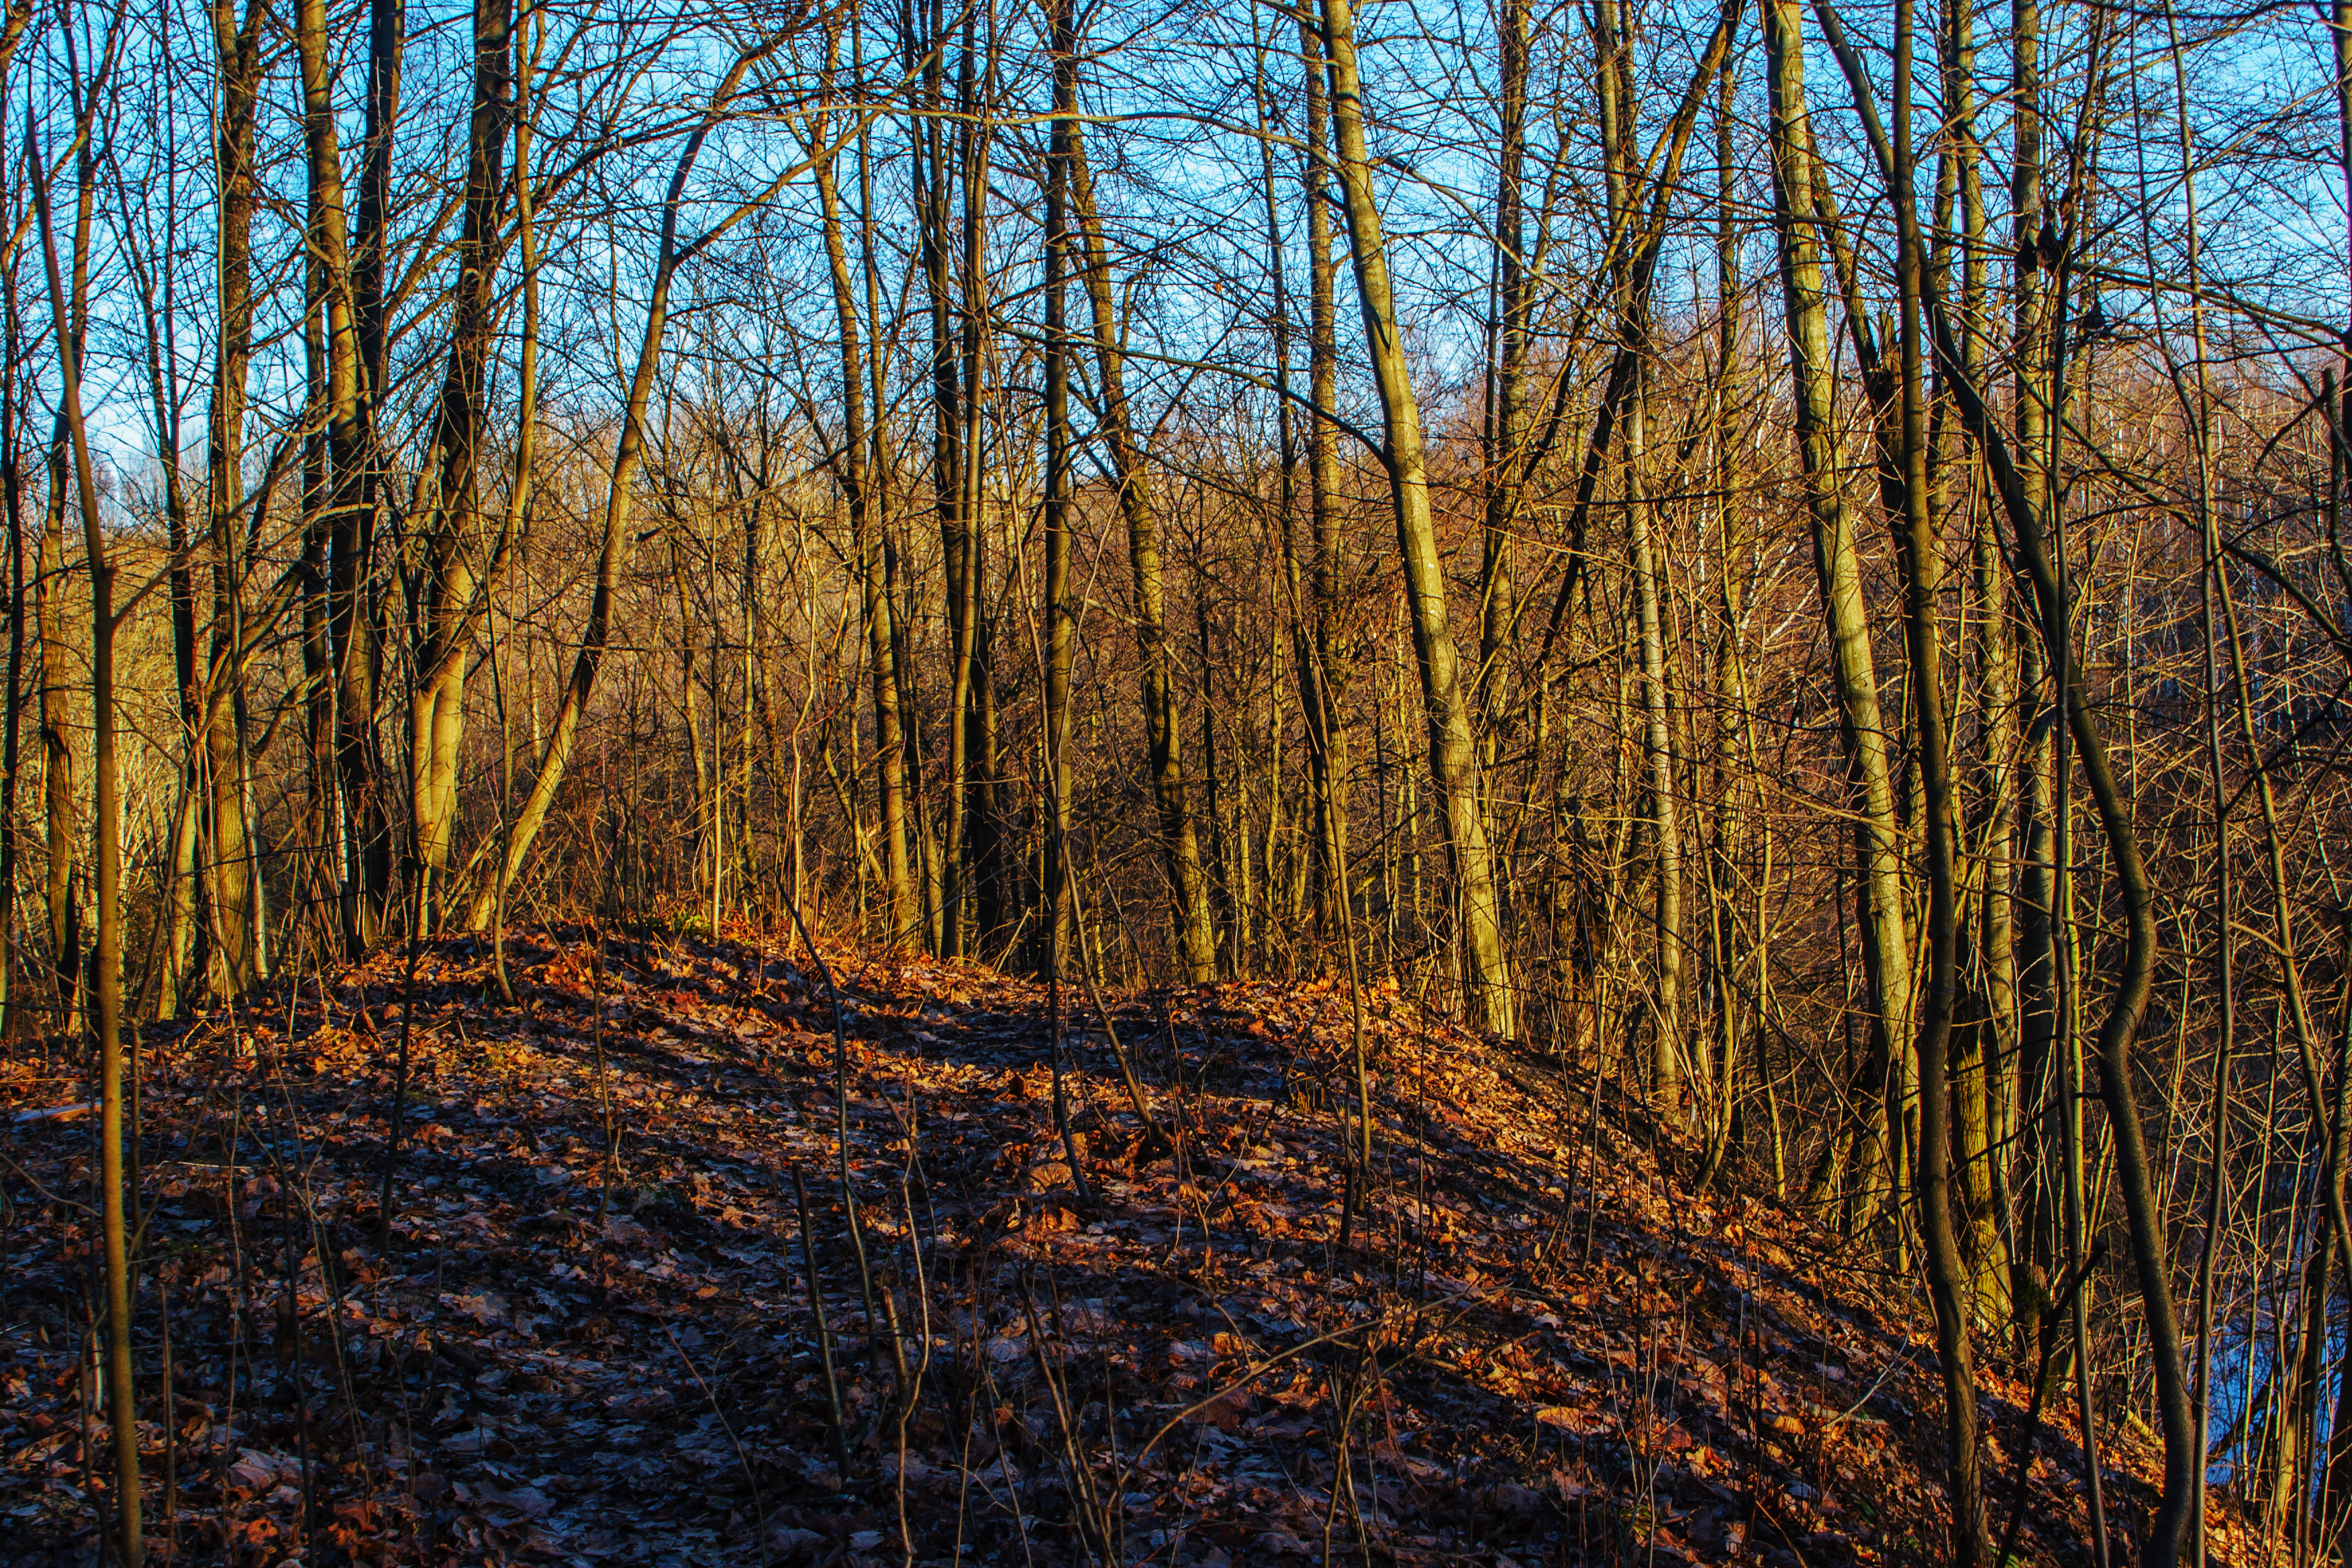
images, sky, plant community, plant, natural landscape, twig, wood, trunk, tree, People in nature, deciduous, landscape, grass, grove, spruce fir forest, temperate broadleaf and mixed forest, trail, jungle, wildlife, soil, winter, road, forest, woodland, hill, path, evening, old growth forest, tropical and subtropical coniferous forests, temperate coniferous forest, shrubland, Northern hardwood forest, valdivian temperate rain forest, shadow, plant stem, prairie, rock, conifer, riparian forest, autumn, birch family, grassland, pine family, field